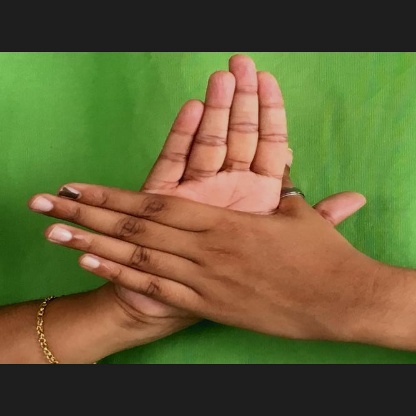
Mudra: Chakra